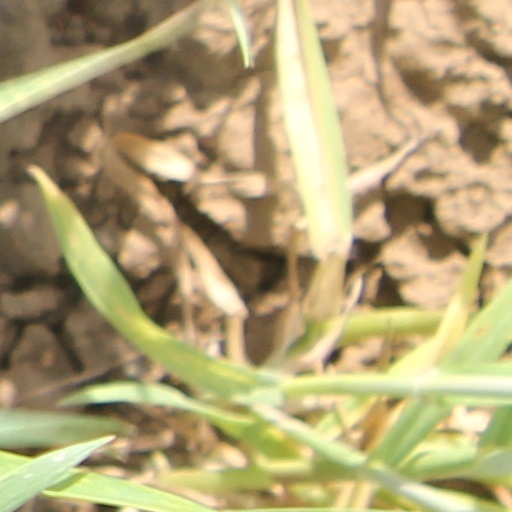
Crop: wheat